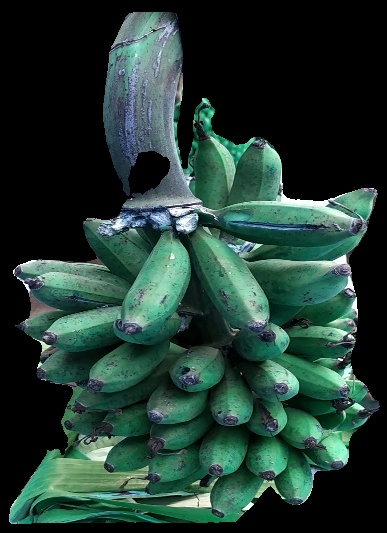
Variety: rasbale
Grade: grade3